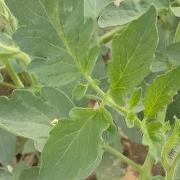
Crop: Tomato
Condition: healthy-leaf